Buster Keaton

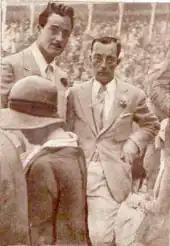
Gilbert Roland (left) with Keaton in San Sebastián, Spain, August 1930

In 1960, Keaton returned to MGM for the final time, playing a lion tamer in a 1960 adaptation of Mark Twain's "The Adventures of Huckleberry Finn". Much of the film was shot on location on the Sacramento River, which doubled for the Mississippi River setting of Twain's book. In 1962 he signed on for a Canadian musical comedy feature, "Ten Girls Ago", starring teen idol Dion and featuring Keaton, Bert Lahr, and Eddie Foy, Jr. Keaton filmed his scenes as arranged, but the film endured a host of production problems and was never released.